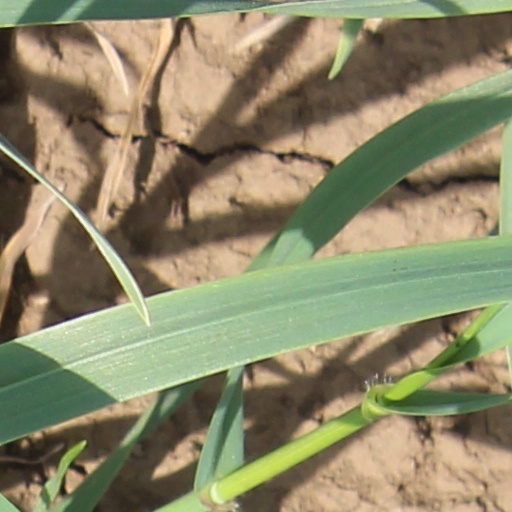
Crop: wheat